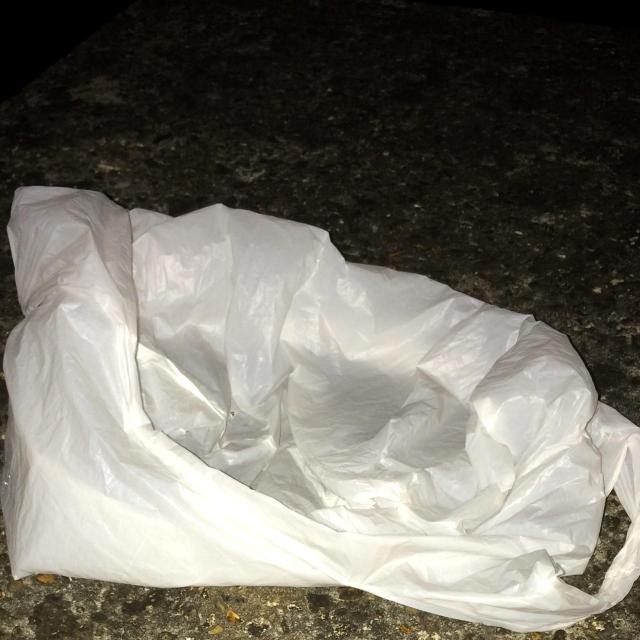
Label: Plastic